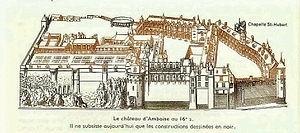
Le château d'Amboise au 16e siècle
Louis d'Amboise, né en 1392 au château de Rochecorbon et mort le 28 février 1469 à Thouars, vicomte de Thouars, prince de Talmont, seigneur d'Amboise, Bléré et Montrichard, comte de Guînes, Marans, de l'Île de Ré, etc. et compagnon d'armes de Jeanne d'Arc
Les jardins de la Renaissance française sont un style de jardin inspiré à l'origine par les jardins de la Renaissance italienne, qui a évolué par la suite pour donner naissance au style plus grandiose et plus formel du jardin à la française sous le règne de Louis XIV, à partir du milieu du XVIIᵉ siècle.
Formant la transition entre l'art gothique et la Première Renaissance, le style Louis XII est le résultat des guerres d'Italie de Charles VIII et de Louis XII mettant alors la France en rapport direct avec la Renaissance artistique italienne. D'une façon générale, la structure reste française, seul le décor change et devient italien.